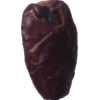
Label: dates